Carne mechada

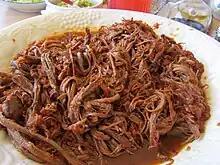
Carne Mechada

Carne mechada is a stewed meat dish traditional of Spanish and Latin American cuisine. It involves slow-cooking or braising a piece of meat, often beef or pork, until it becomes tender and easy to shred.